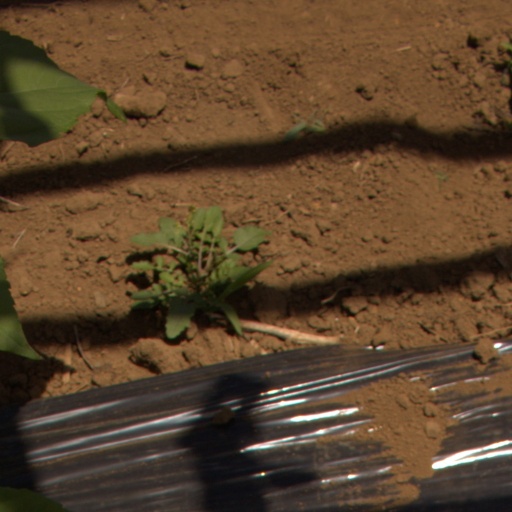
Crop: Jerusalem artichoke